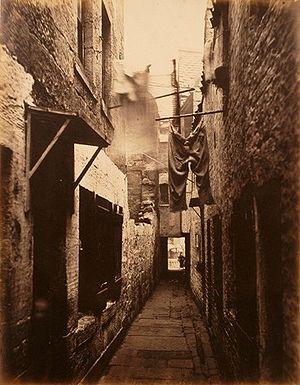
La Gaslamp Fantasy, parfois aussi appelée Gaslight Fantasy, est considérée comme un sous-genre de la fantasy. Elle est caractérisée par un ancrage spatio-temporel dans l'Angleterre de l'époque victorienne. Ce genre est proche du steampunk qu'il a inspiré et avec lequel - bien qu'aujourd'hui ce soit plus un esthétisme littéraire - il partage de nombreux caractères esthétiques.
Glasgow est la métropole d’Écosse et la troisième ville du Royaume-Uni. Elle a aussi le statut de council area et de région de lieutenance, après avoir eu celui de district au sein de la région du Strathclyde dont elle est le siège. Elle est située dans l'ouest de la partie centrale des lowlands écossaises. Le gentilé Glaswégien désigne aussi, au singulier, le dialecte local.
Thomas Annan est un photographe britannique.